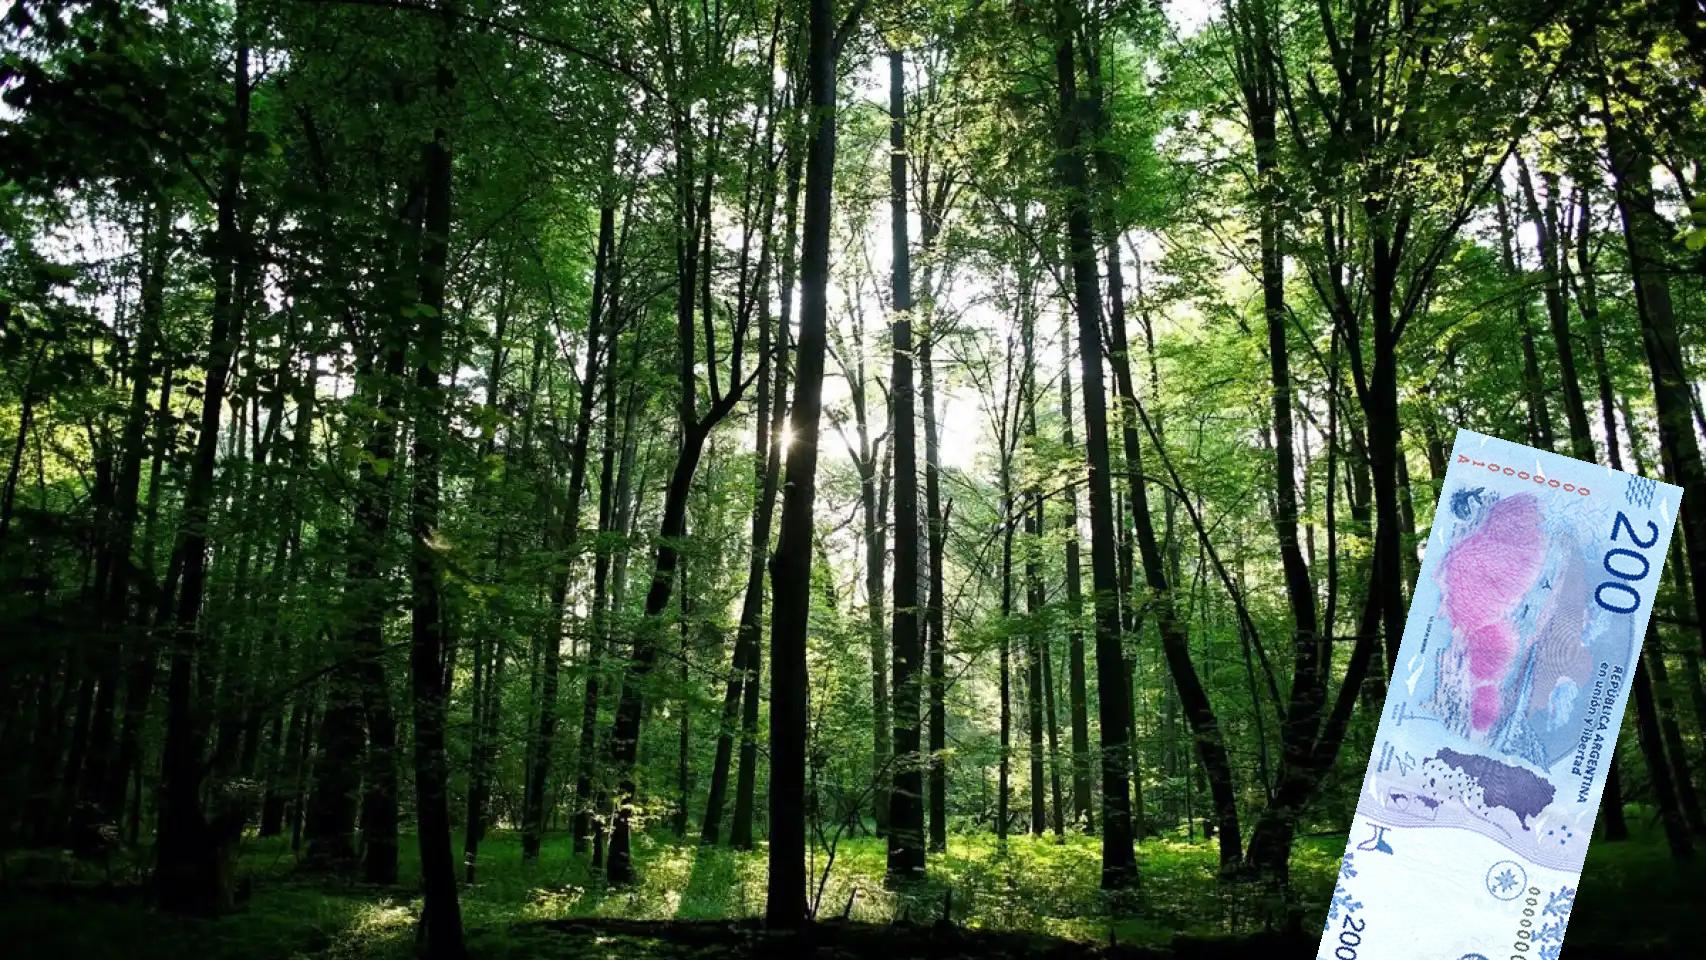
Denominación: 200